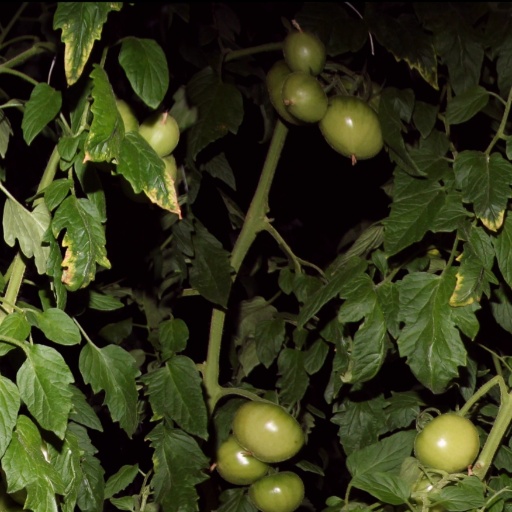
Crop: tomato